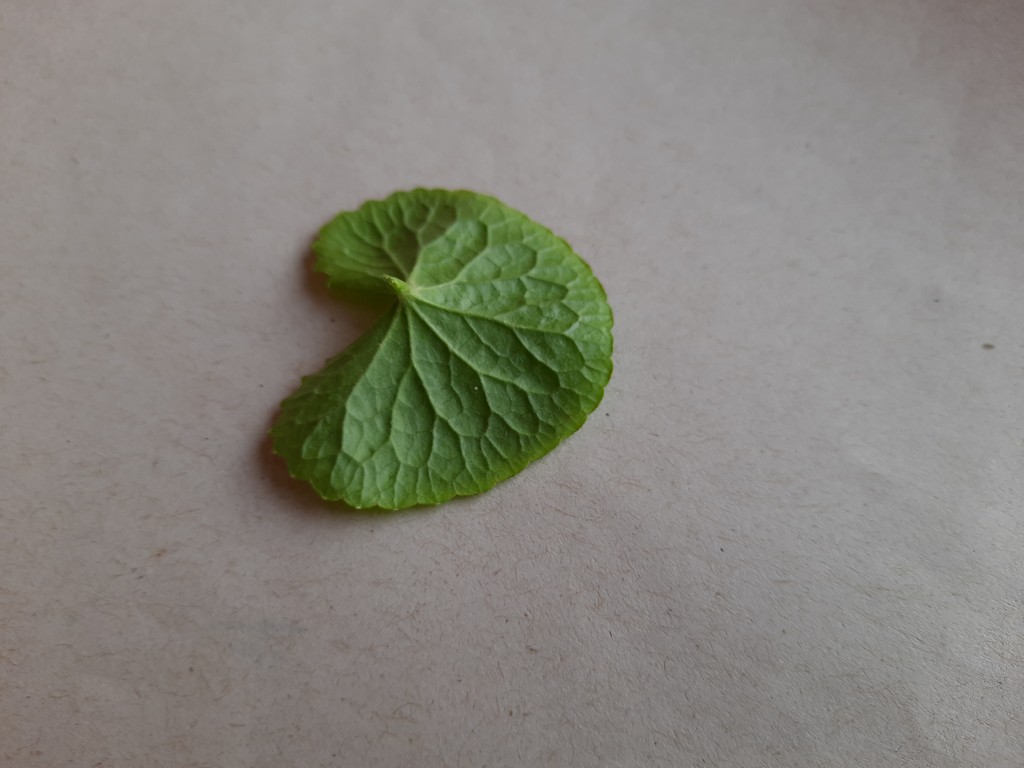
Label: Healthy